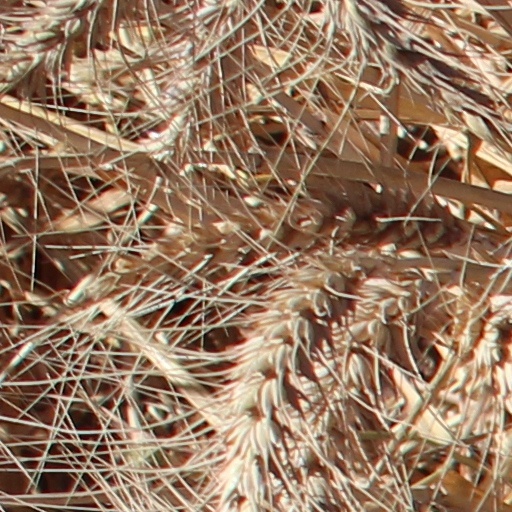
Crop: wheat